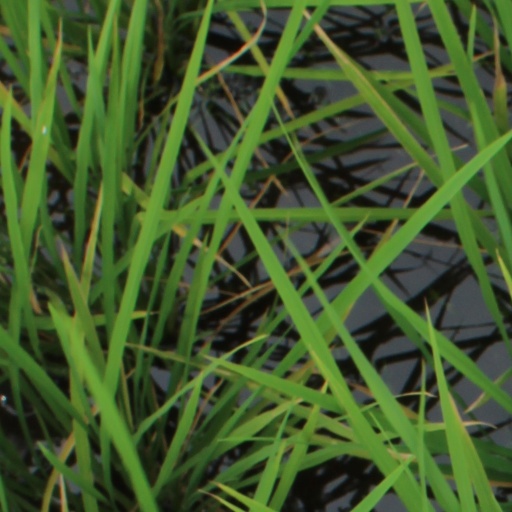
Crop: rice